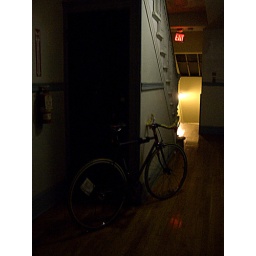
My bike in our apartment building hallway, on its way outside.